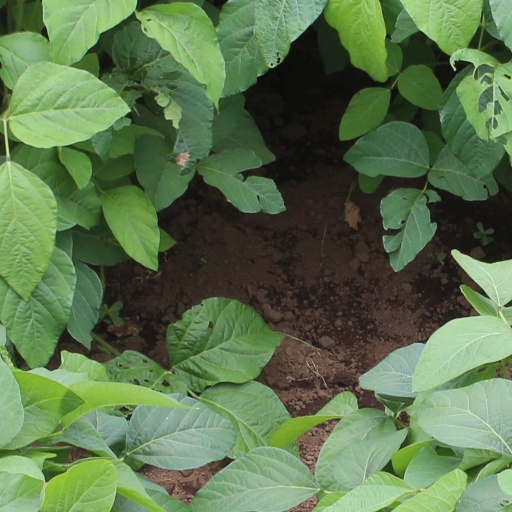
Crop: soybean